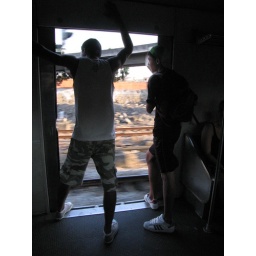
propping the train door open while in motion! (rio de janeiro, brazil)